Microwave Massacre

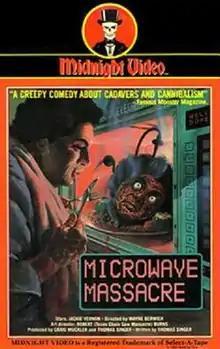
VHS cover

Microwave Massacre is a 1979 American black comedy horror film directed by Wayne Berwick and starring Jackie Vernon.